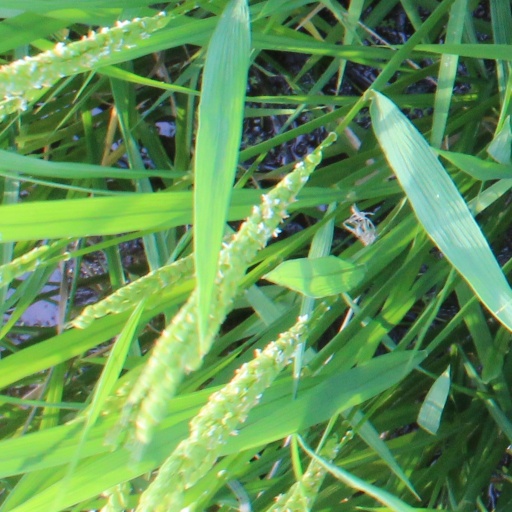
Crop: rice